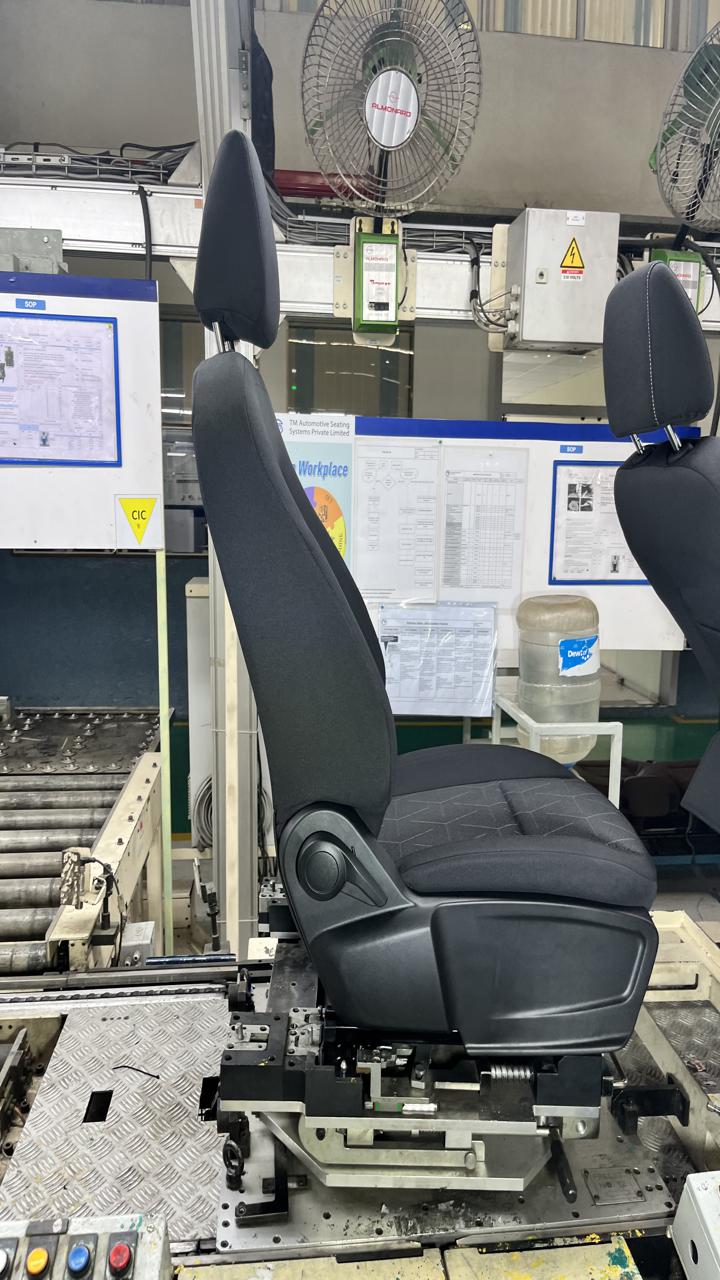
Label: Knob